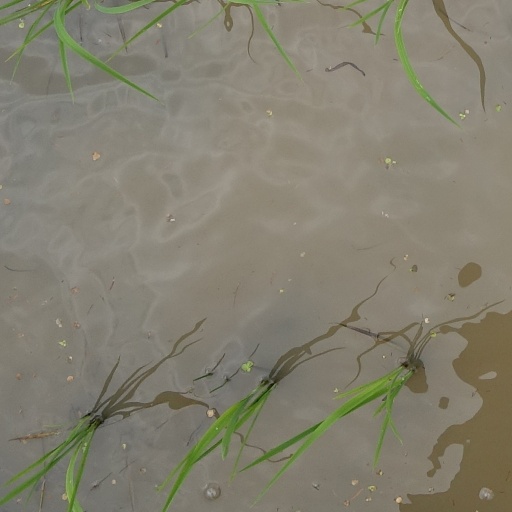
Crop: rice